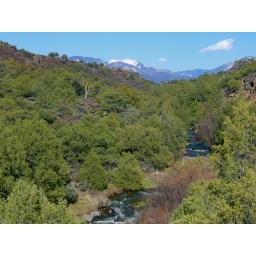
Creek leading from Arroyo Hondo down into canyon gorge, The mountains in background are East of Taos, NM